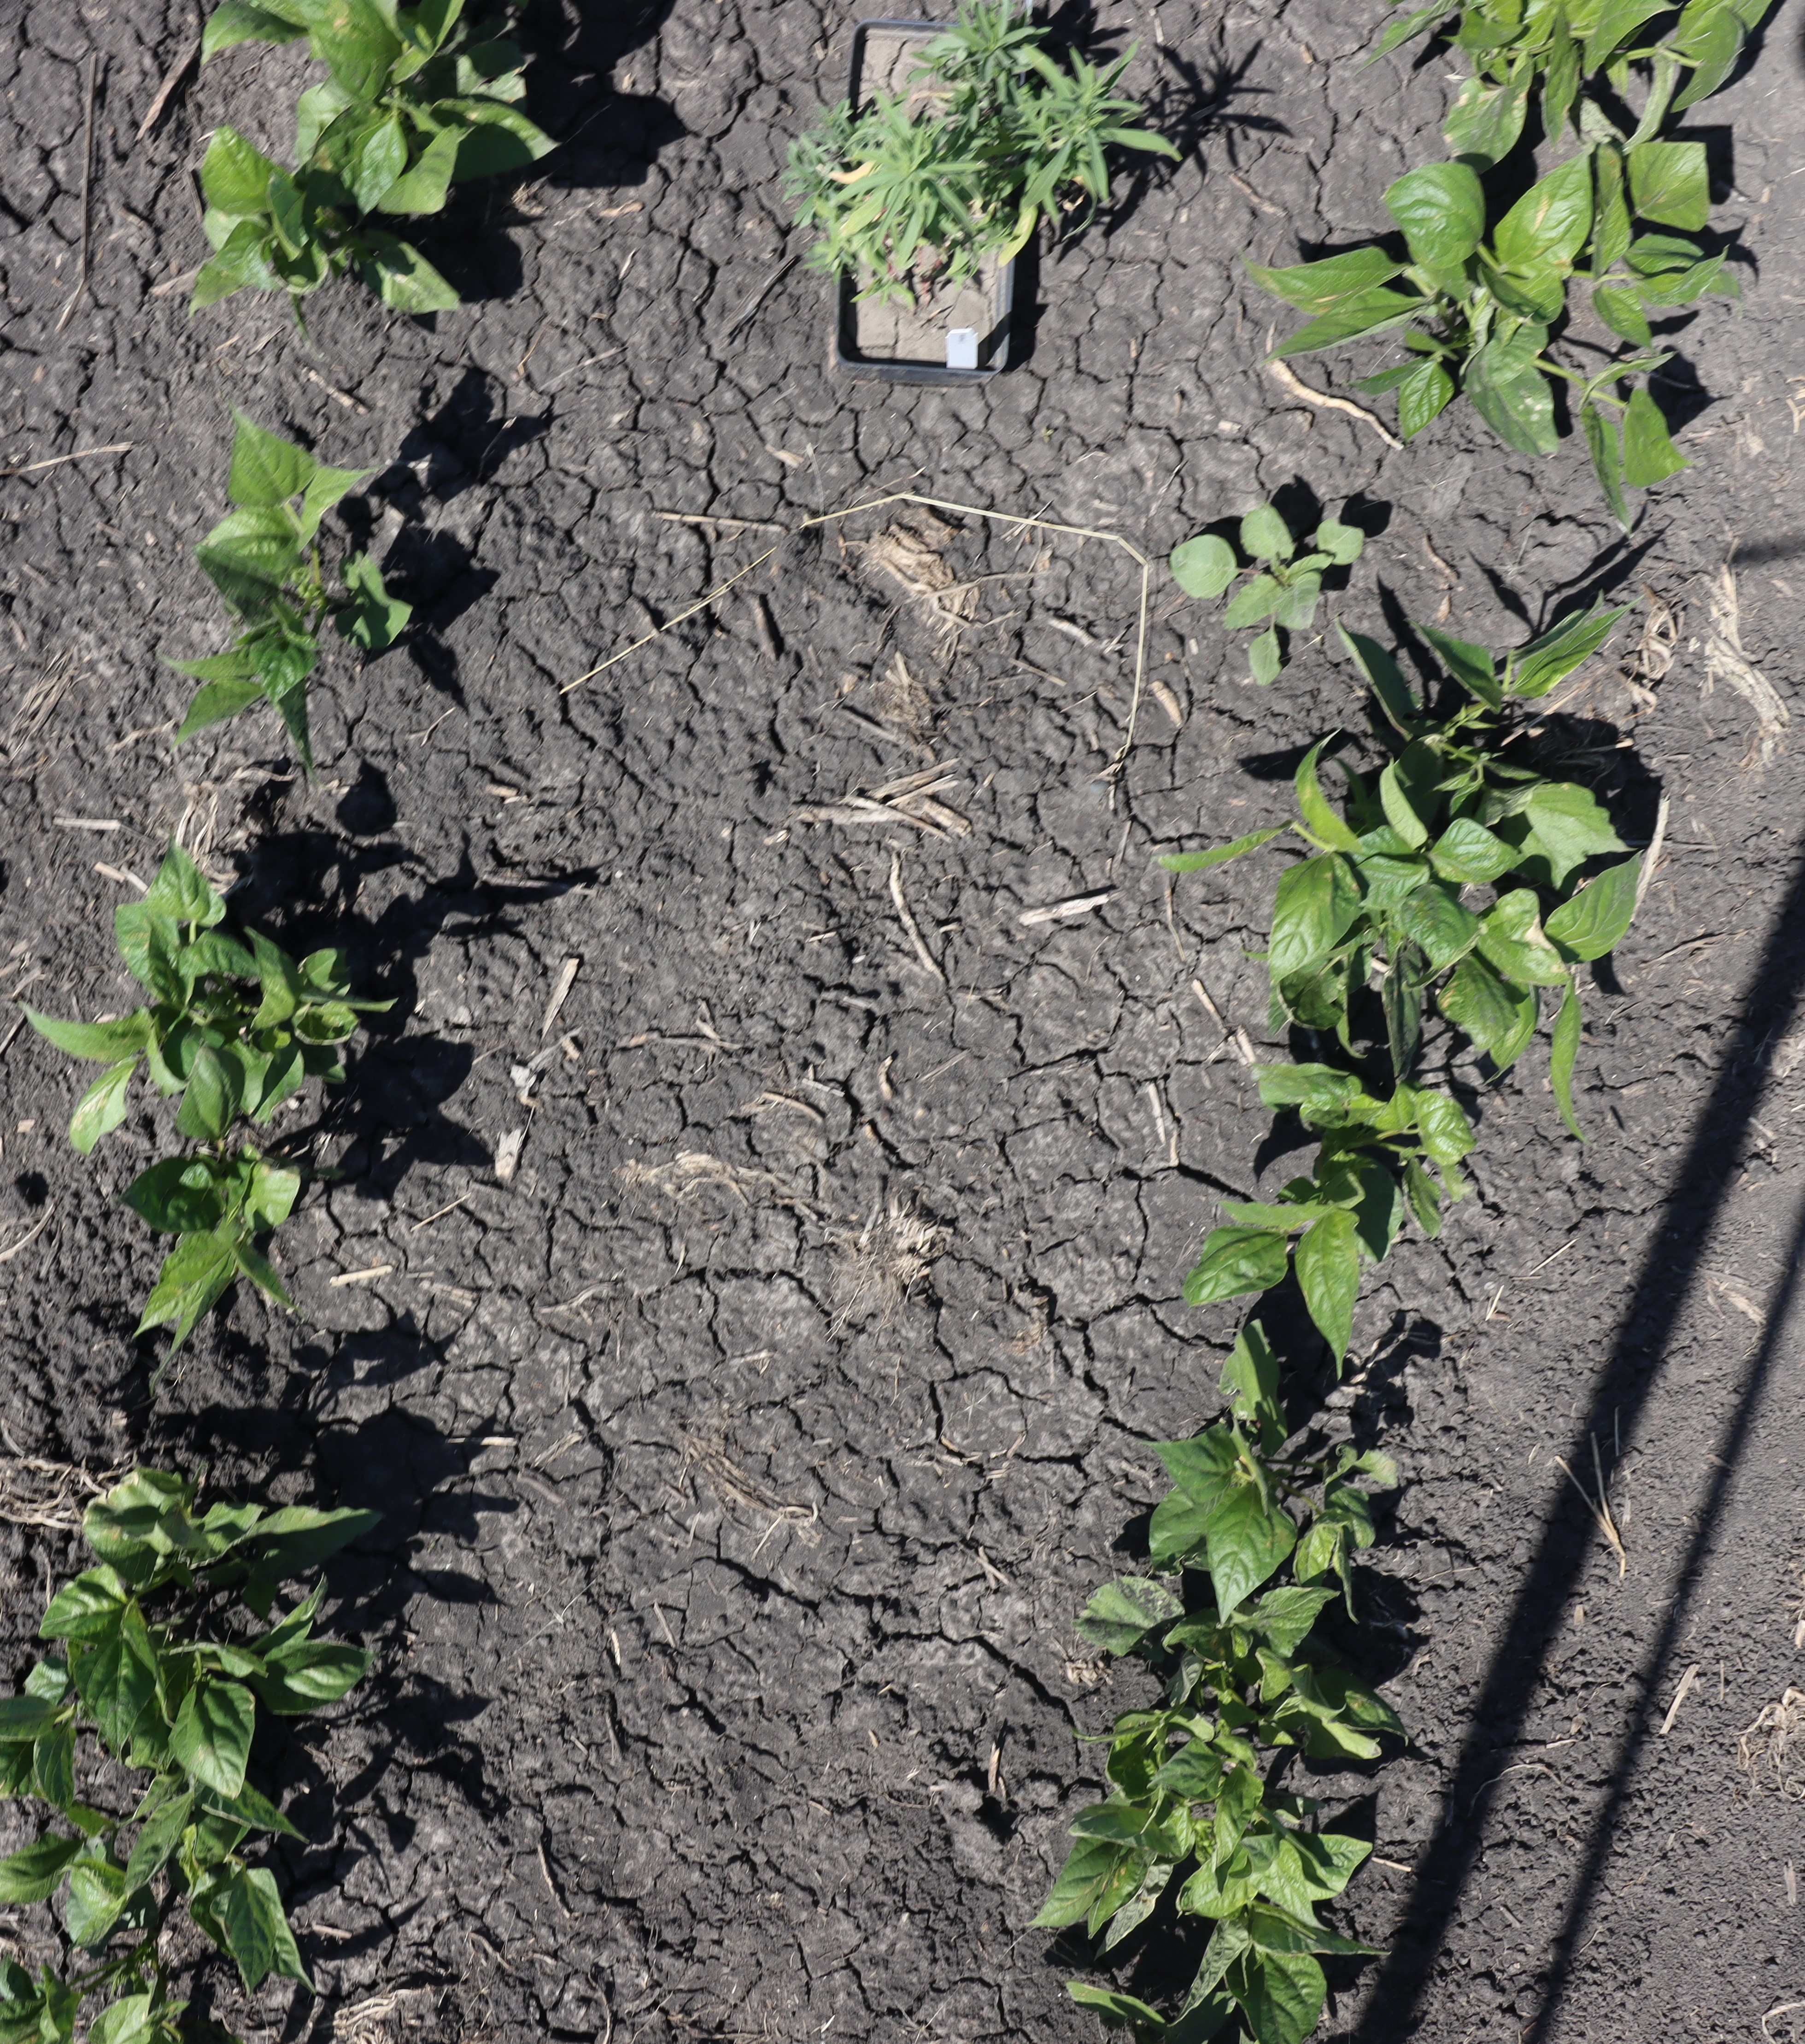
Crop: Black bean
Objects: Kochia, Kochia, Kochia, Blackbean, Blackbean, Blackbean, Blackbean, Blackbean, Blackbean, Blackbean, Blackbean, Blackbean, Blackbean, Blackbean, Blackbean